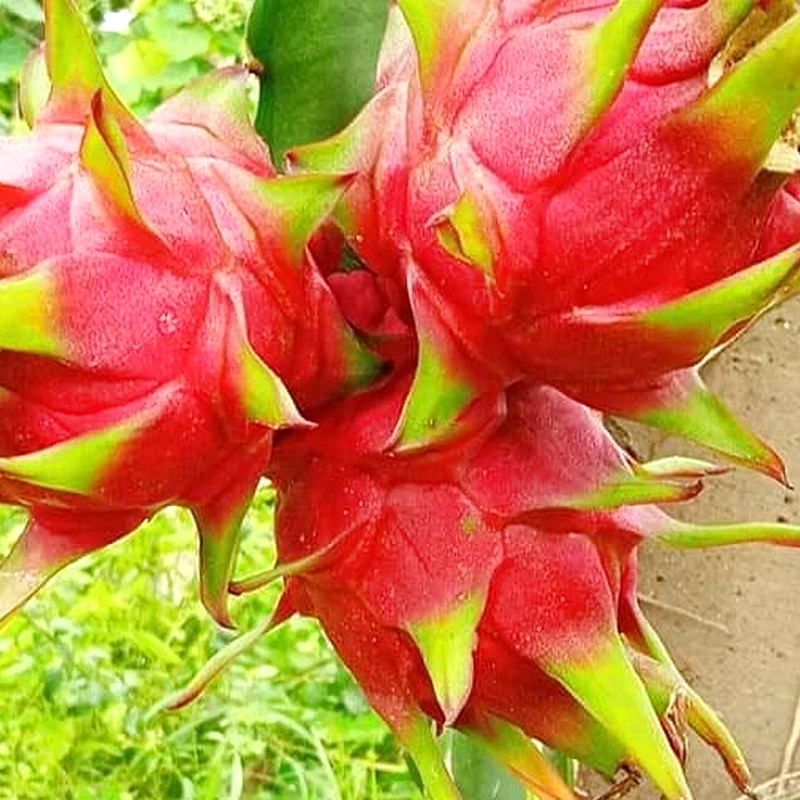
Label: Fresh Dragon Fruit